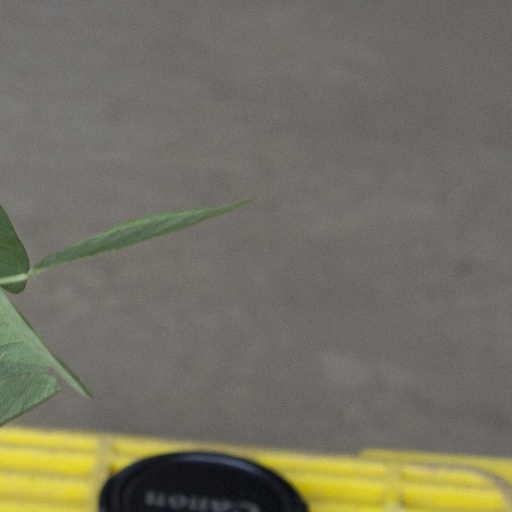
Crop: soybean